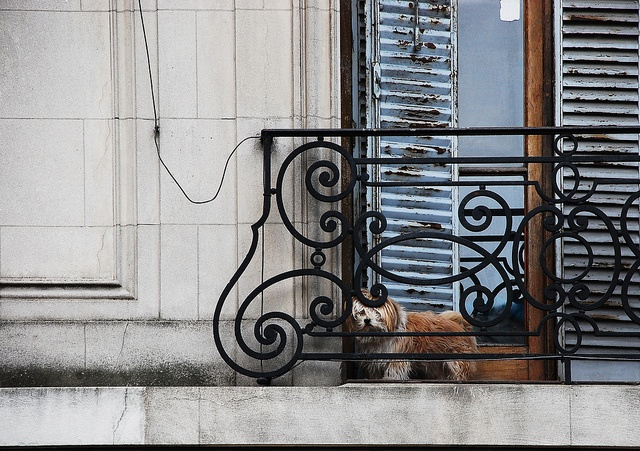
A small dog standing on a balcony near a door.
A dog is standing in front of a window on a balcony.
A dog on a balcony behind a wrought iron fence
there is a small hairy dog standing on the porch of a apartment
a dog standing behind a black rod-iron gate